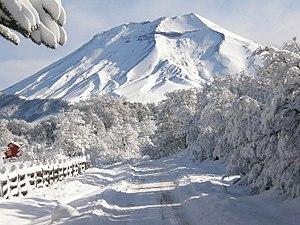
Le volcan Lonquimay est un stratovolcan du Chili, situé au sein de la cordillère des Andes, dans la localité de Malalcahuello, commune de Lonquimay, province de Malleco de la région d'Araucanie, à plus de 650 km au sud de Santiago.